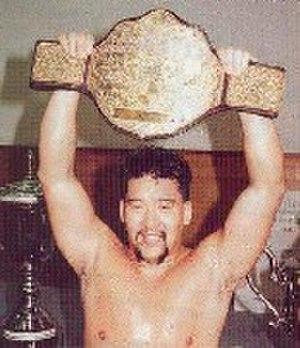
Masahiro Chōno est un catcheur américain-japonais. Il est essentiellement connu pour son travail à la New Japan Pro Wrestling.